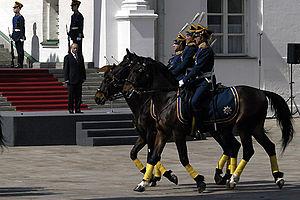
Le Régiment présidentiel du commandant du Kremlin de Moscou du Service fédéral de protection de la Fédération de Russie, couramment appelé régiment du Kremlin ou régiment présidentiel, est une unité militaire particulière de l'armée russe.